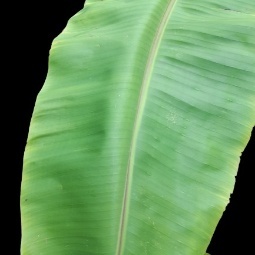
Label: Calcium